Finnish Steam Locomotive Class C5

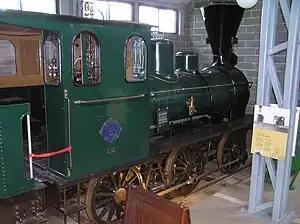
Hannoversche Maschinenbau locomotive No 1477 of 1882 0-6-0 at the Finnish Railway Museum

The Finnish Steam Locomotive Class C5 were ordered in 1880 by the Finnish State Railways from the German Hanomag factory for the Tampere–Vaasa railway line. The locomotives were completed between 1881–1882 and received the Class designation C5. The C5 locomotives had inside cylinders, as in other C-series locomotives. Originally it was planned that the locomotives be used for both freight and passenger duties. But passenger locomotives were considered unnecessary, because at that time the maximum speed of trains on the Tampere and Vaasa railway line was only .